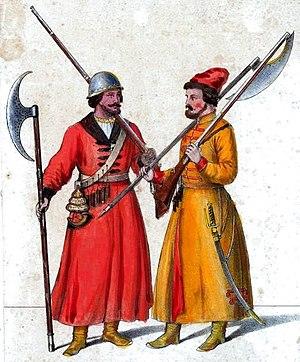
Streltsy est le pluriel du mot strelets et désigne un corps militaire russe ayant servi du XVIᵉ siècle au début du XVIIIᵉ siècle.